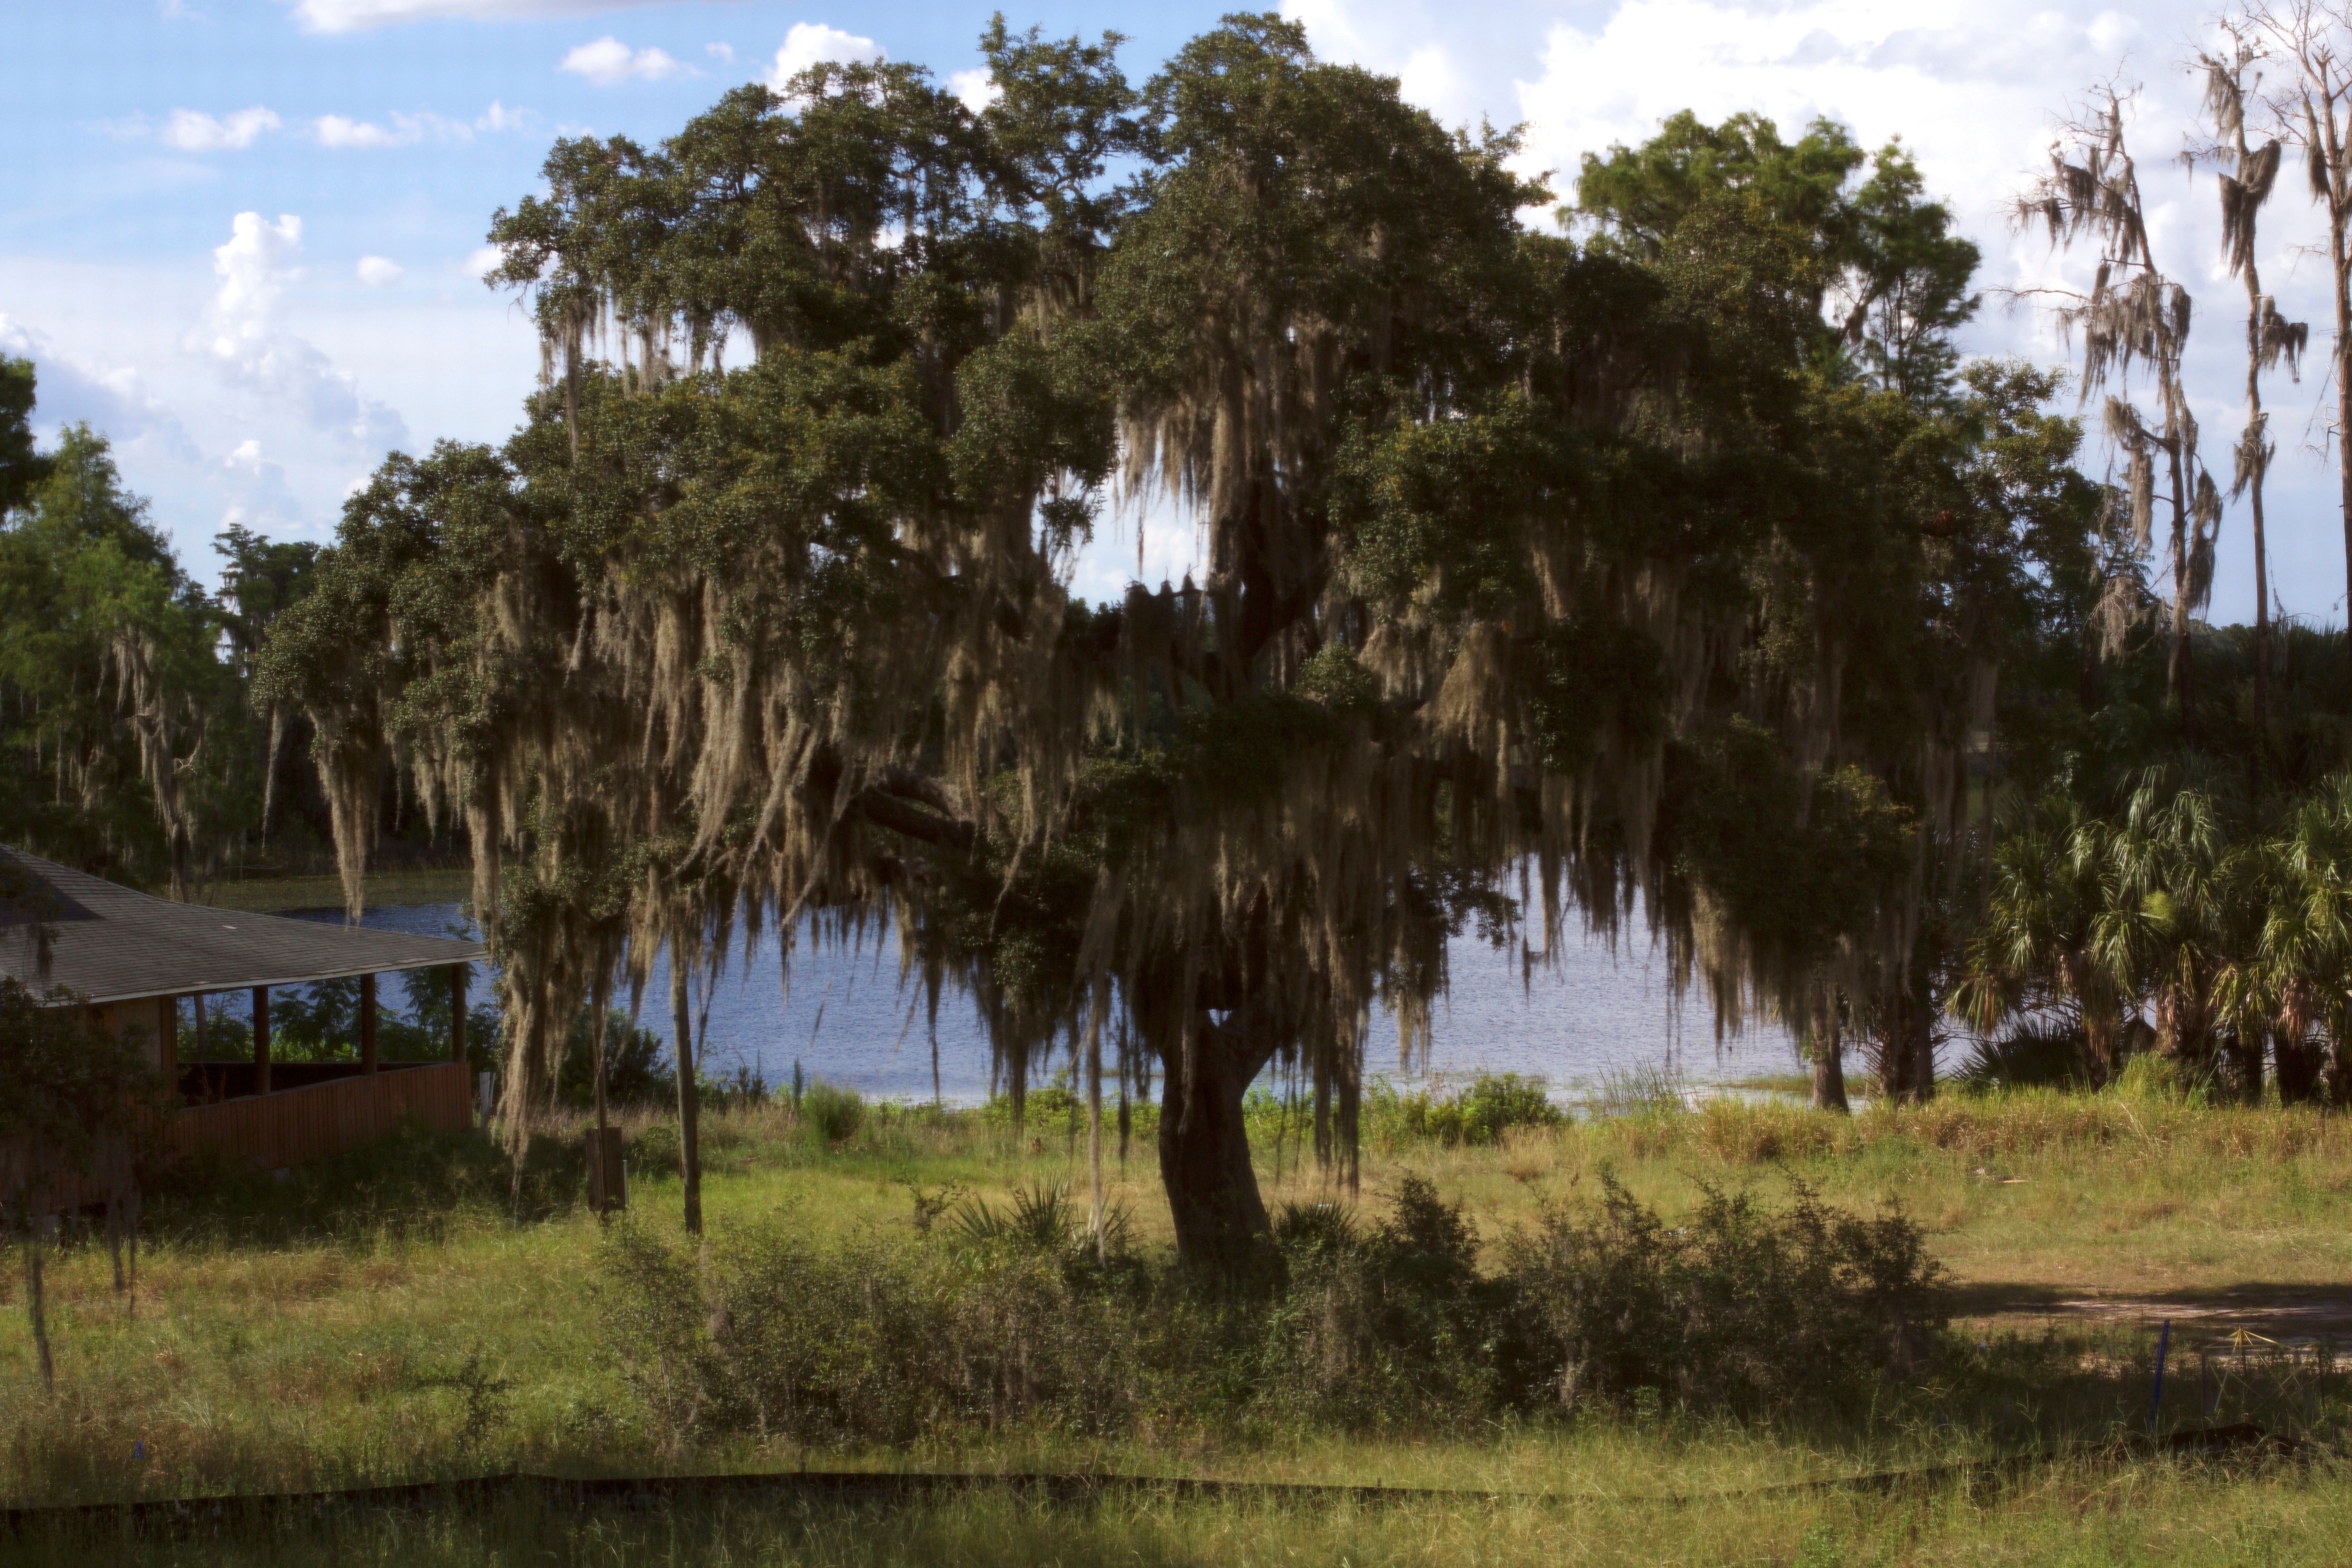
tree, marsh, swamp, plant, lake, savanna, wetland, ecosystem, rural area, woody plant, bayou, arecales